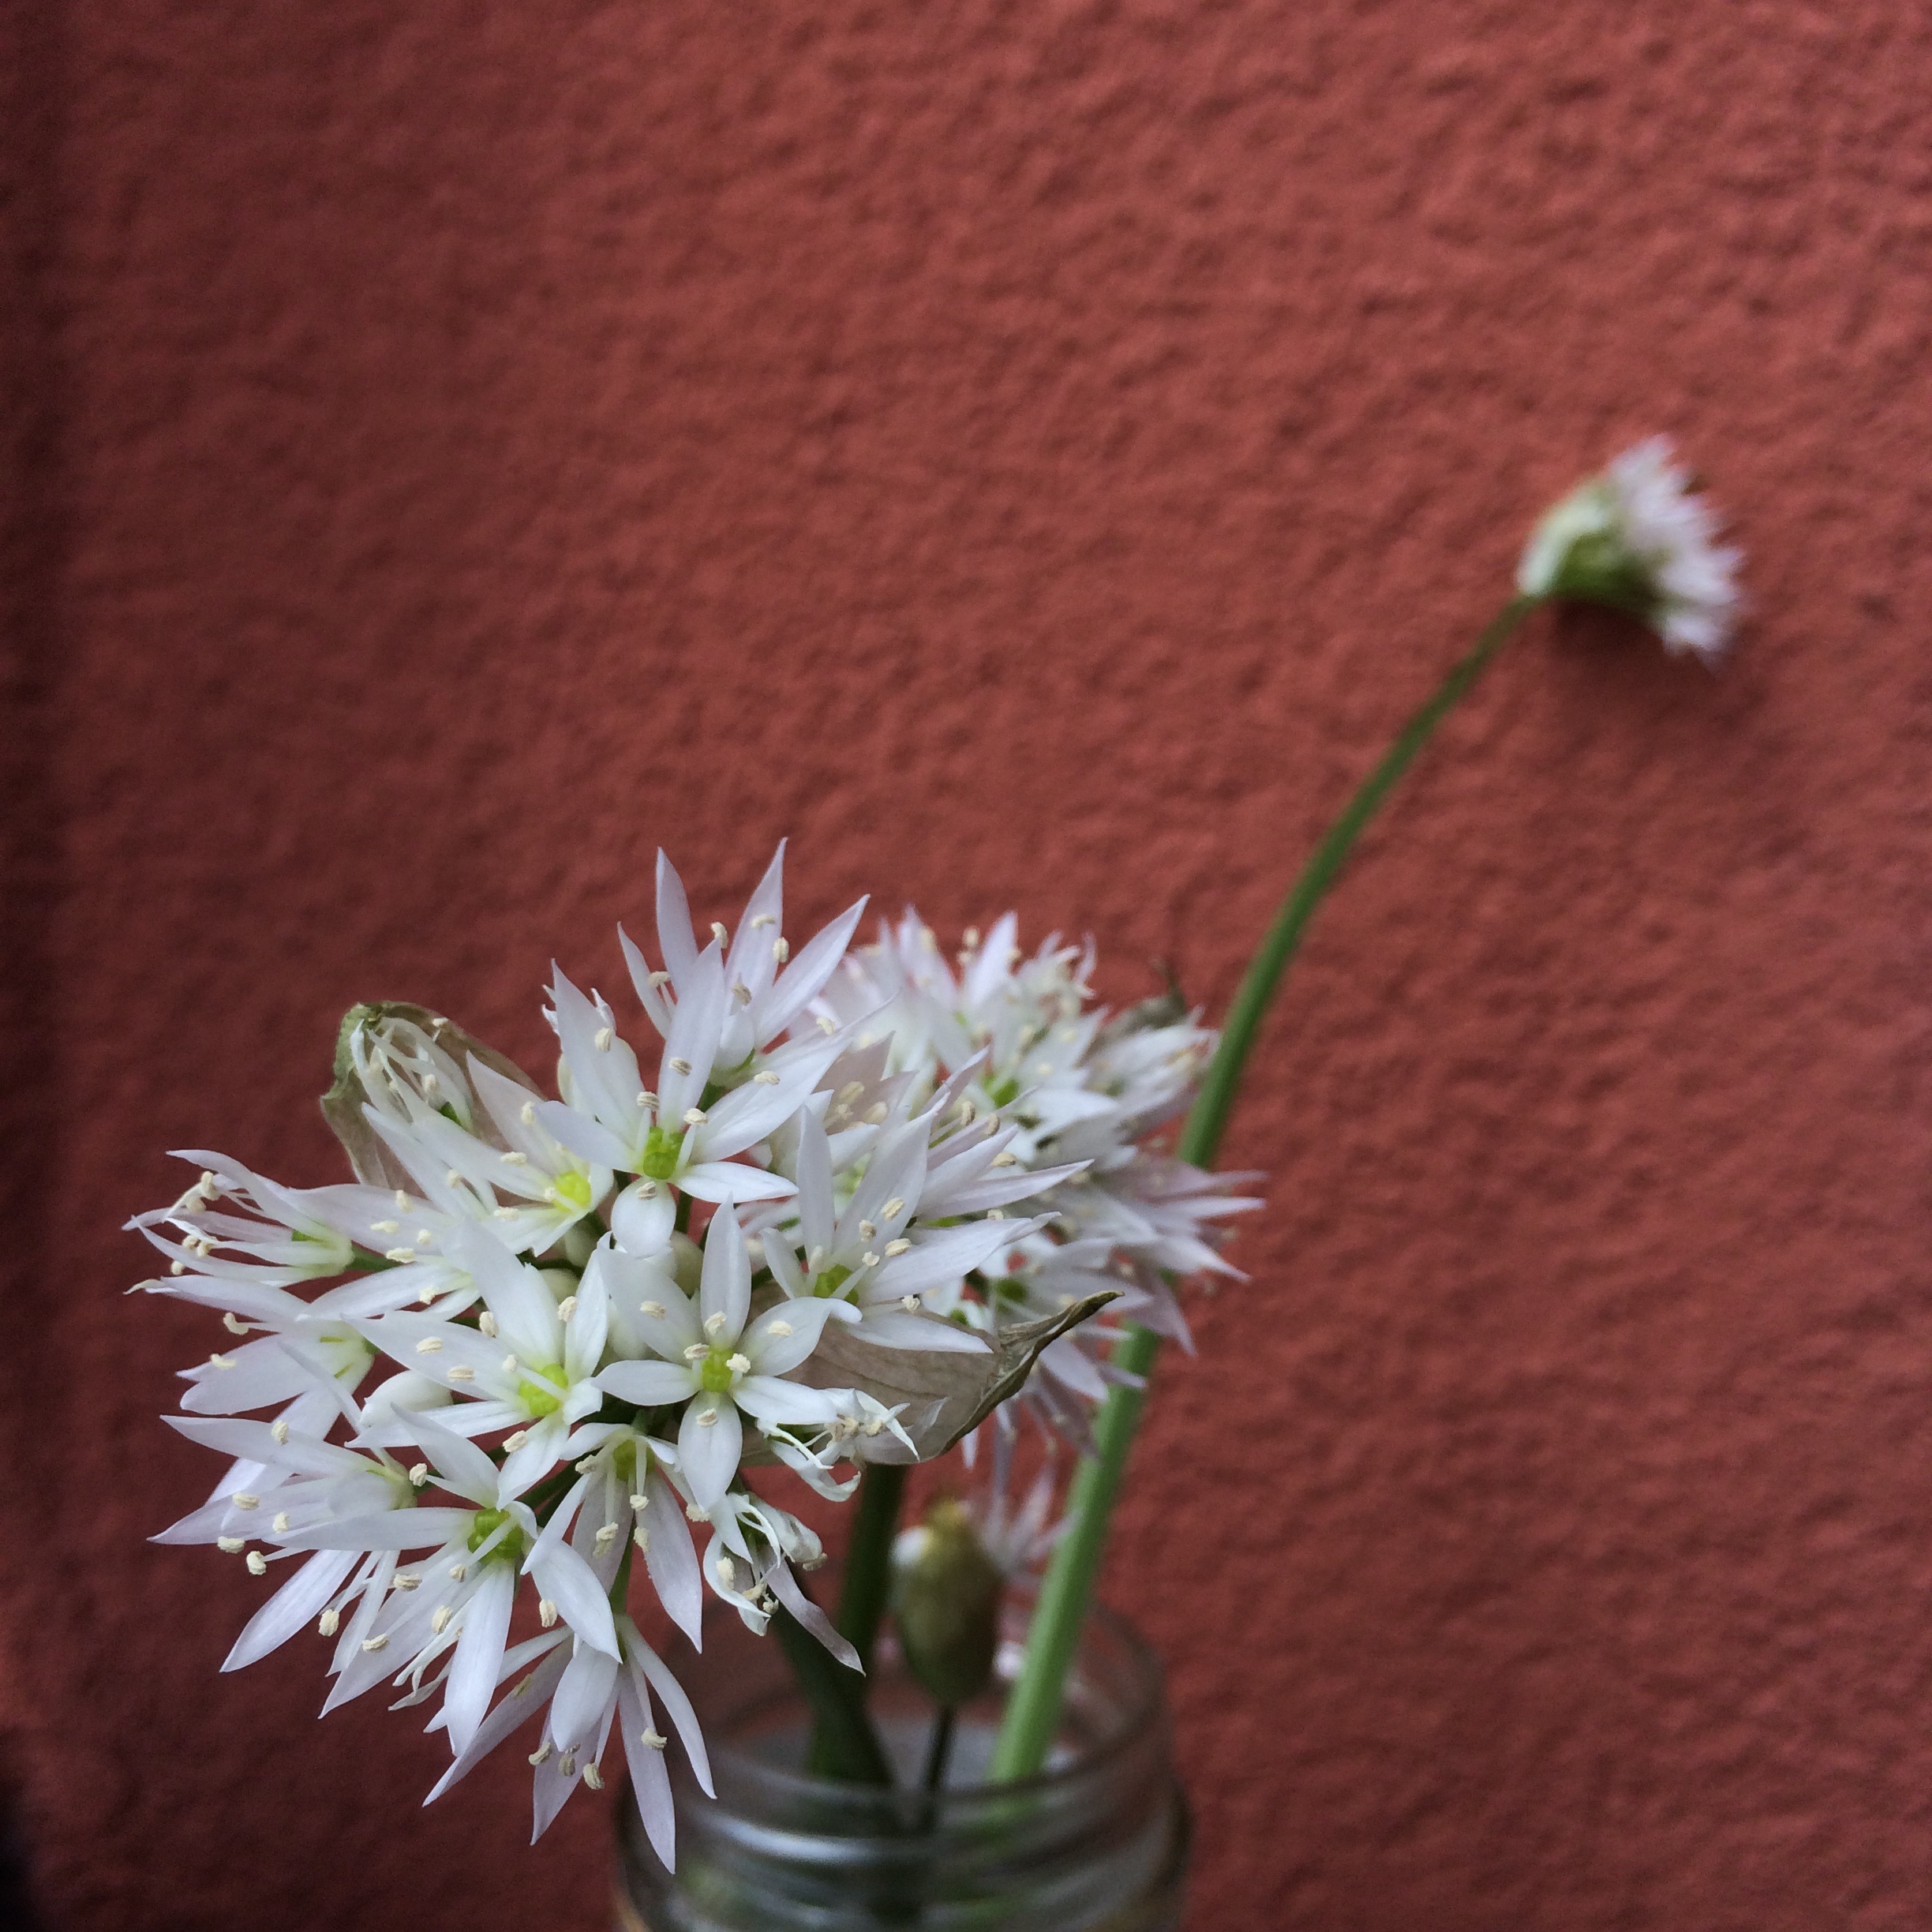
plant, flower, petal, flora, floristry, macro photography, flowering plant, flower bouquet, floral design, land plant, flower arranging